Denzil Douglas

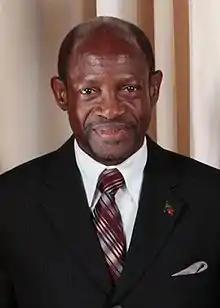
Douglas in 2009

Denzil Llewellyn Douglas (born 14 January 1953) is a Saint Kittitian and Nevisian politician and the longest-serving prime minister of Saint Kitts and Nevis, in office from 1995 to 2015. He was the leader of the Saint Kitts and Nevis Labour Party (SKNLP) from 1989 to 2021. He was the leader of the parliamentary opposition from 1989 to 1995 and from 2015 to 2022.